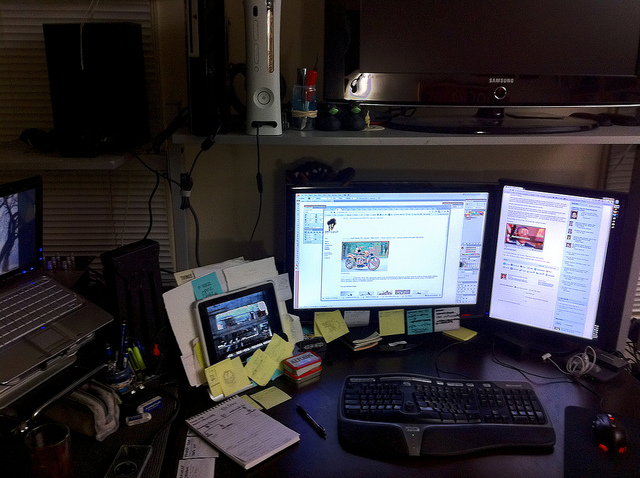
user: Given an image and a question. Answer the question in a short answer. Question: Who is the manufactuer of the black keyboard in front of the three monitos? Short Answer:
assistant: logitech